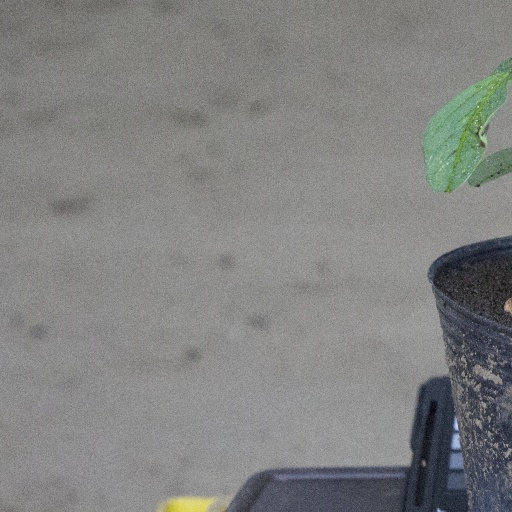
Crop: soybean